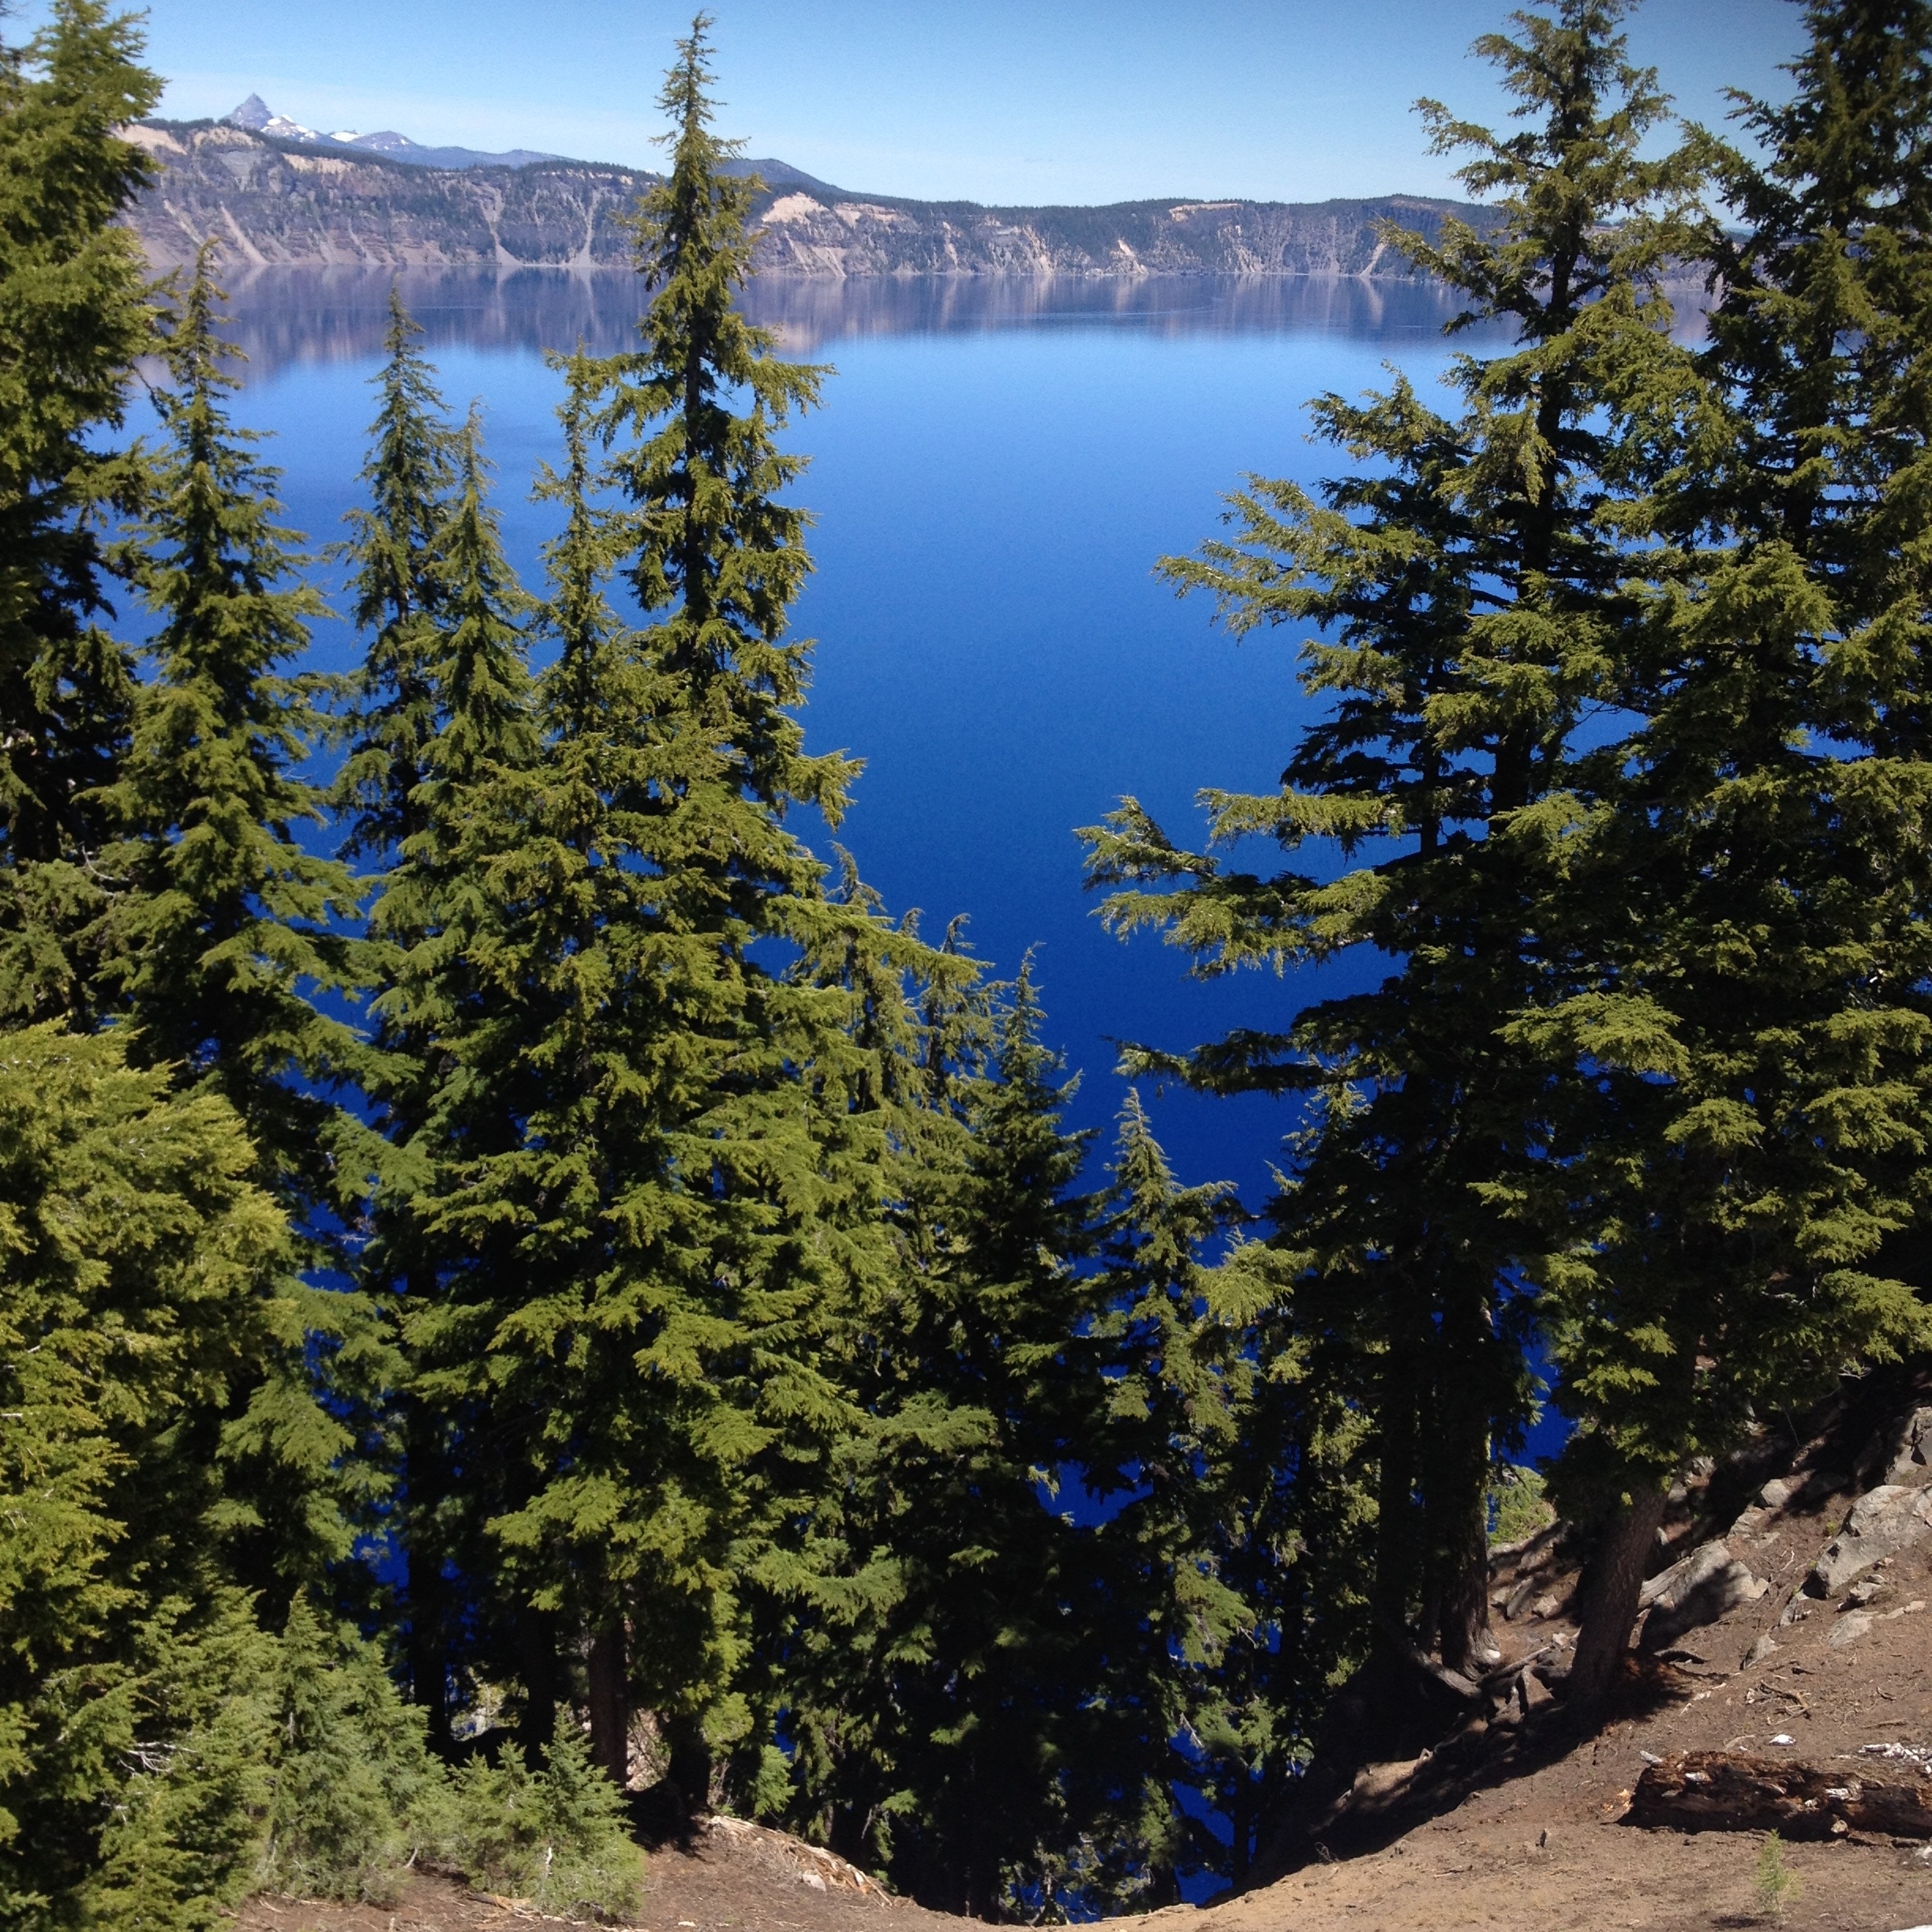
landscape, tree, water, nature, forest, outdoor, wilderness, mountain, sky, trail, lake, view, valley, mountain range, travel, environment, tranquil, scenic, peaceful, natural, park, scenery, america, calm, serene, volcano, crater, blue, tourism, fir, national park, ridge, national, clouds, spruce, vivid, deep, rim, woodland, pure, larch, crater lake, ecosystem, oregon, pristine, biome, woody plant, mountainous landforms, temperate coniferous forest